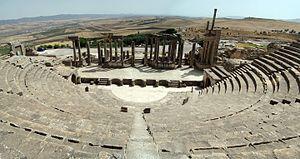
Théâtre This is a photo of the protected monument identified by the ID 31-34 in Tunisia.